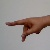
The image shows a hand gesture representing the letter 'P' in Indian Sign Language.